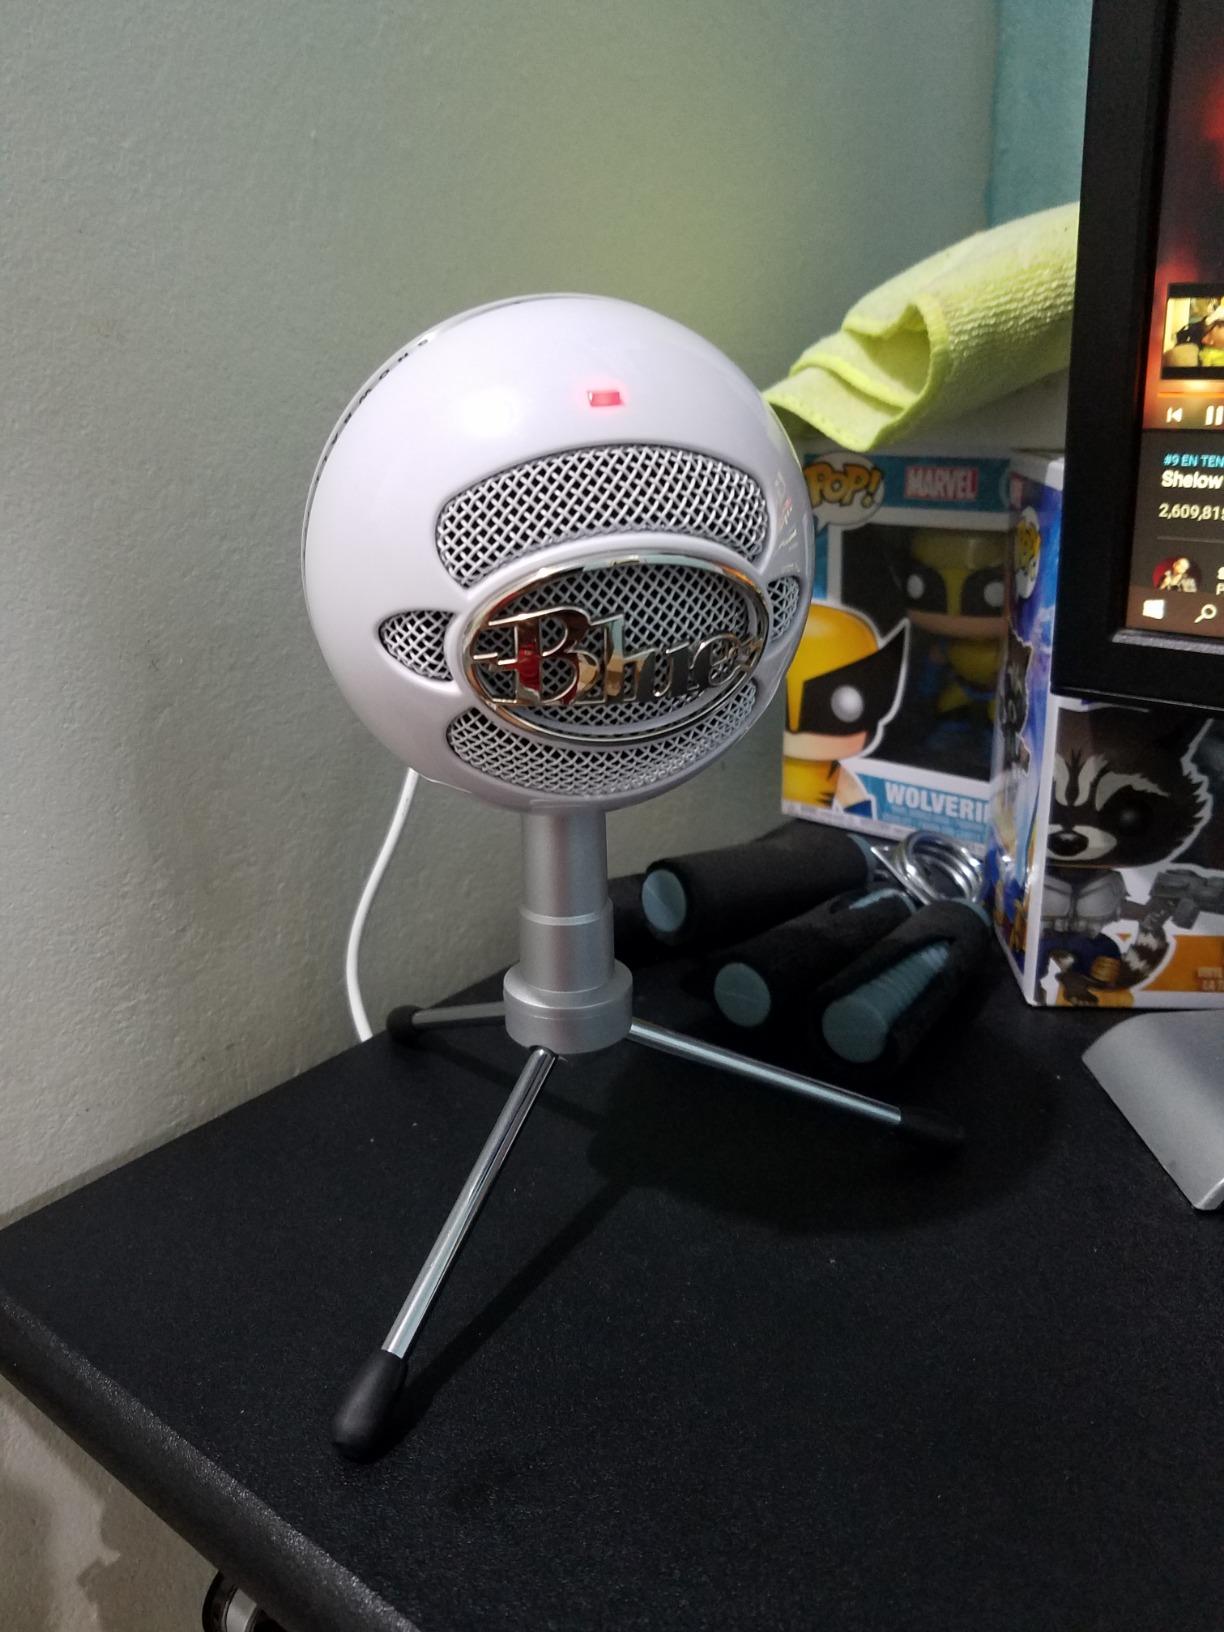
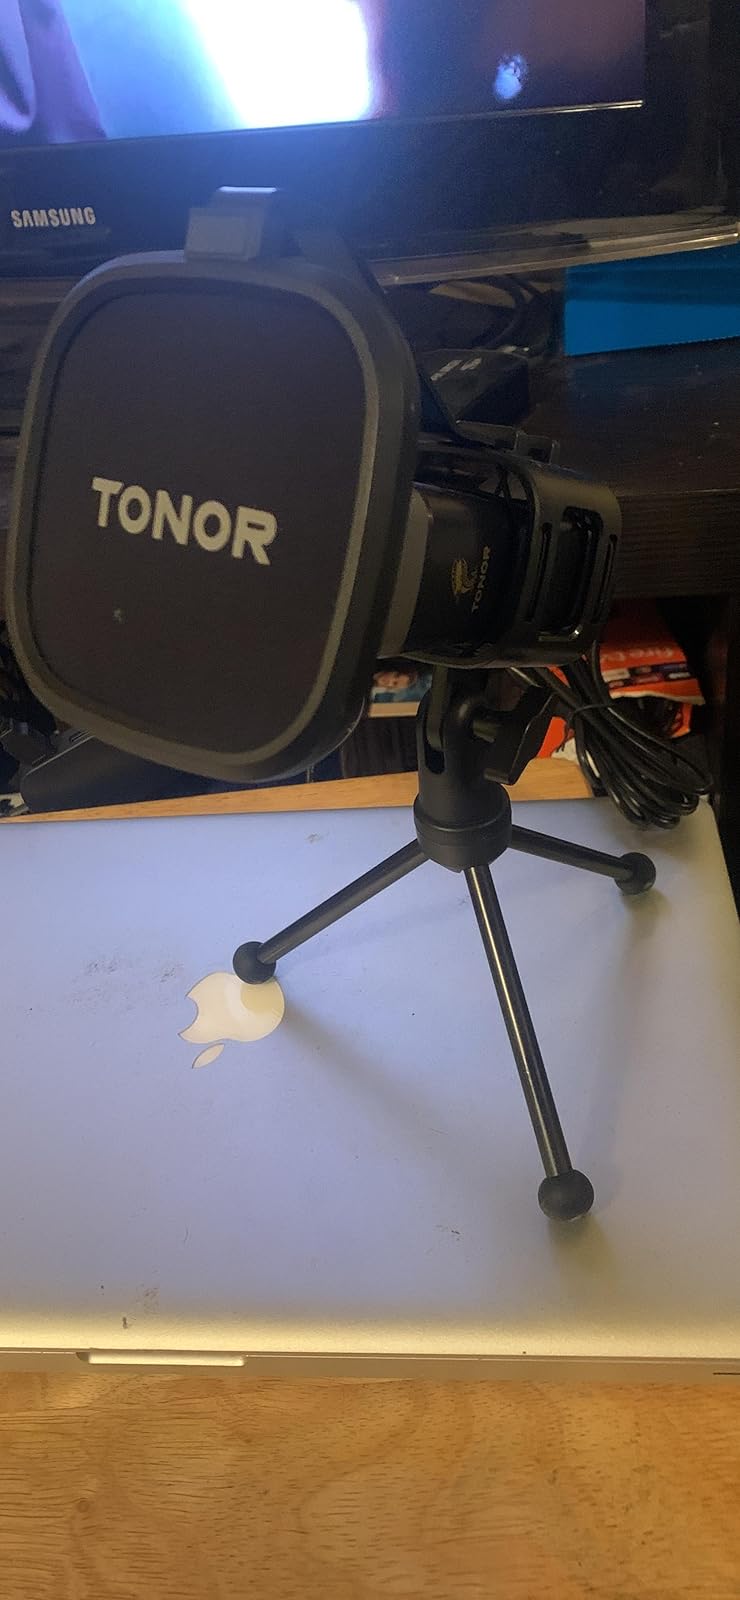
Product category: microphone
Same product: no